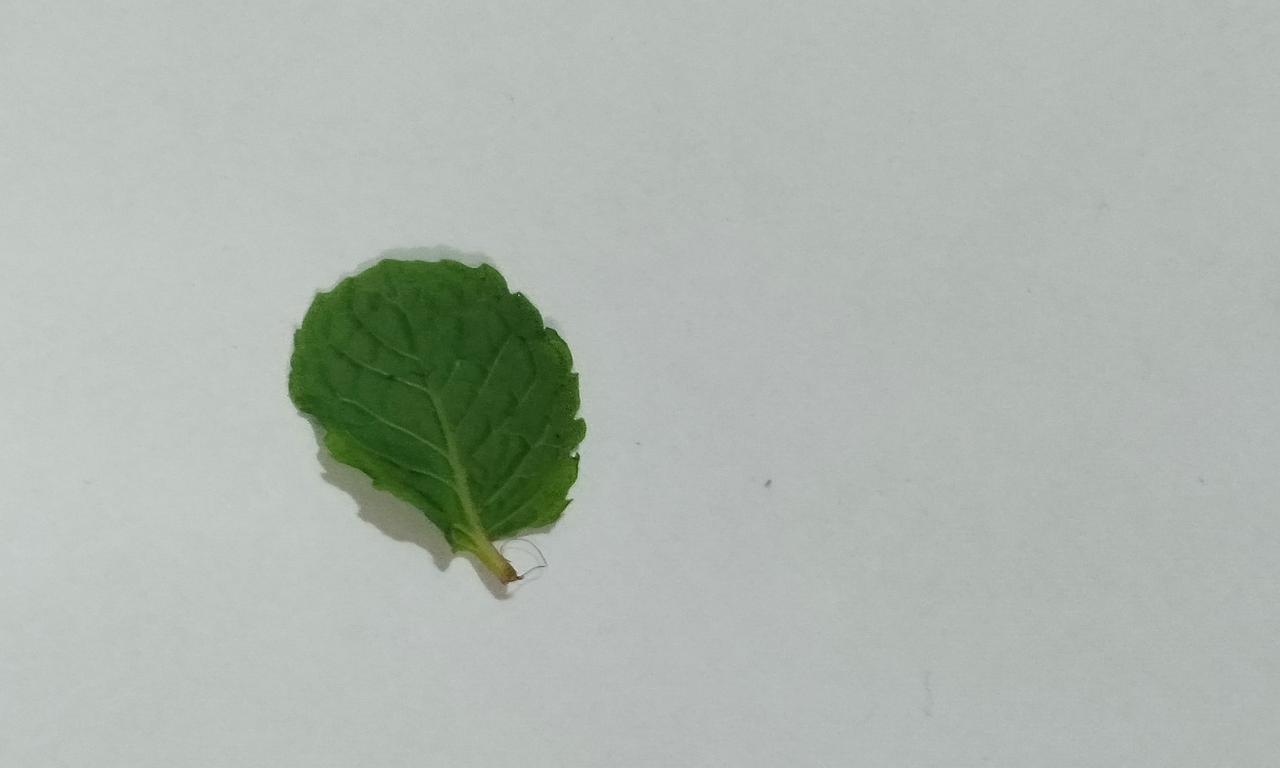
Label: Fresh